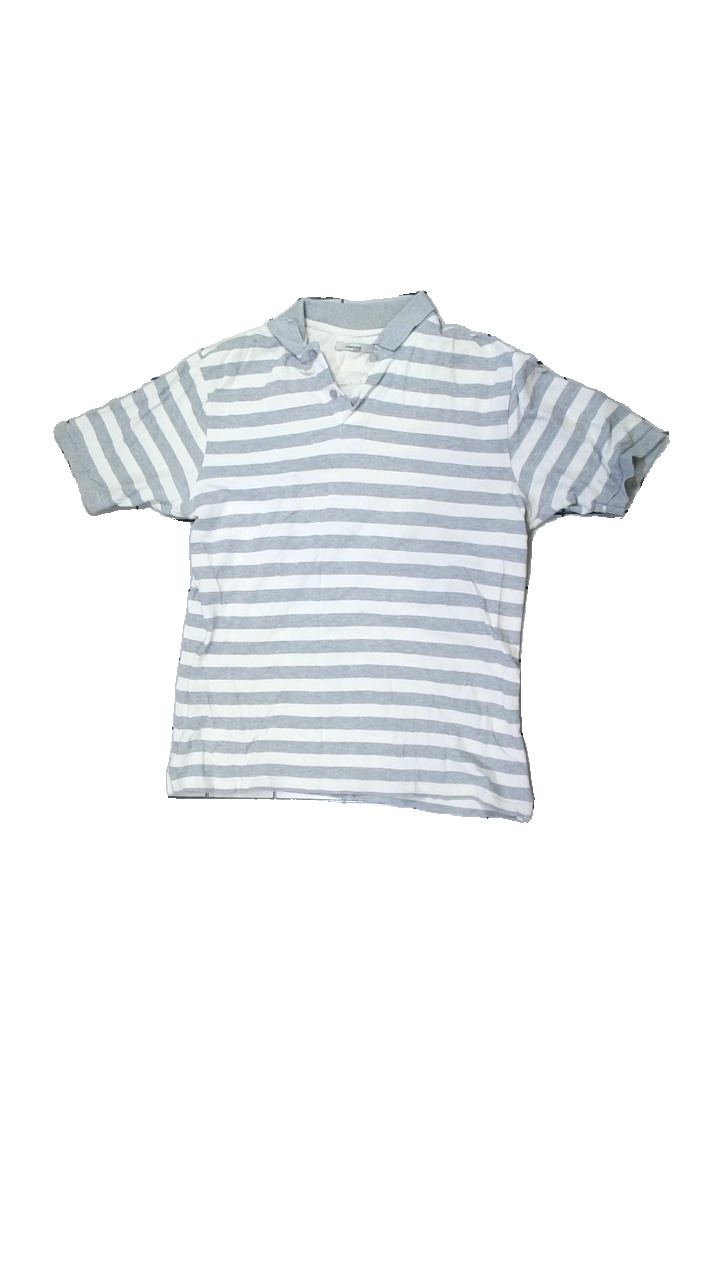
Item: T-shirt (Men)
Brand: Dressman
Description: t-shirt with stripes
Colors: Grey, White
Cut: Regular
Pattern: Striped
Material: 100% Cotton
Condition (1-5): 5
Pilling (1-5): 5
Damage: stained
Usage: Reuse
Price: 50-100